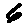
Label: 6